Hoare Lea

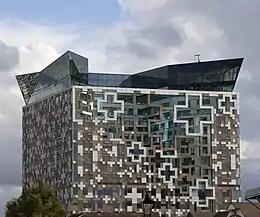
The Cube, Birmingham

The firm has a range of specialist teams to complement its mechanical and electrical engineering discipline.